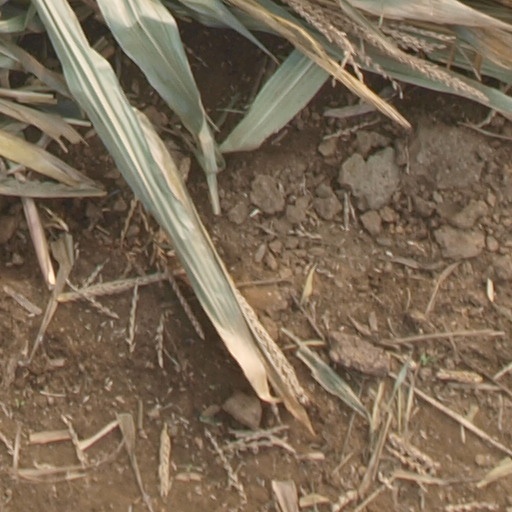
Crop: maize; corn